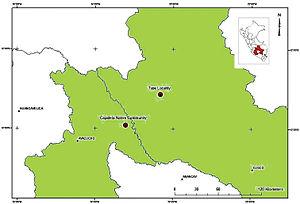
Potamites montanicola est une espèce de sauriens de la famille des Gymnophthalmidae.